4707th Air Defense Wing

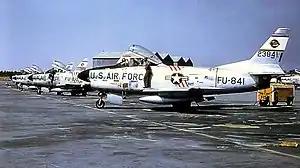
F-86Ds of the wing's 324th FIS

In 1955, ADC implemented Project Arrow, which was designed to bring back on the active list the fighter units which had compiled memorable records in the two world wars. As a result of Project Arrow, the 15th Fighter Group (Air Defense) replaced the 518th Air Defense Group at Niagara Falls, the 33d Fighter Group (Air Defense) replaced the 564th Air Defense Group at Otis. The 4700th Air Defense Group at Stewart was replaced by the 329th Fighter Group (Air Defense), although the 329th group was assigned to another wing until mid-1956 due to shifting areas of air defense responsibility.